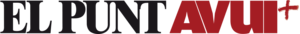
El Punt Avui est un quotidien de Catalogne en catalan, issu de la fusion des quotidiens El Punt et Avui sorti le 31 juillet 2011. Il est publié sous forme papier et sous forme numérique. Il dispose d'une édition nationale et une autre pour les comarques de Gérone.